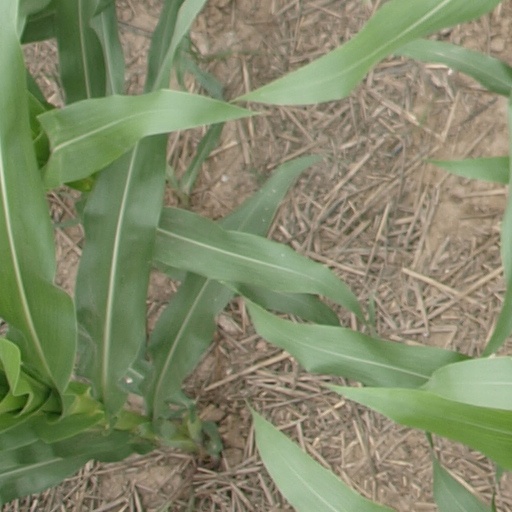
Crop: maize; corn